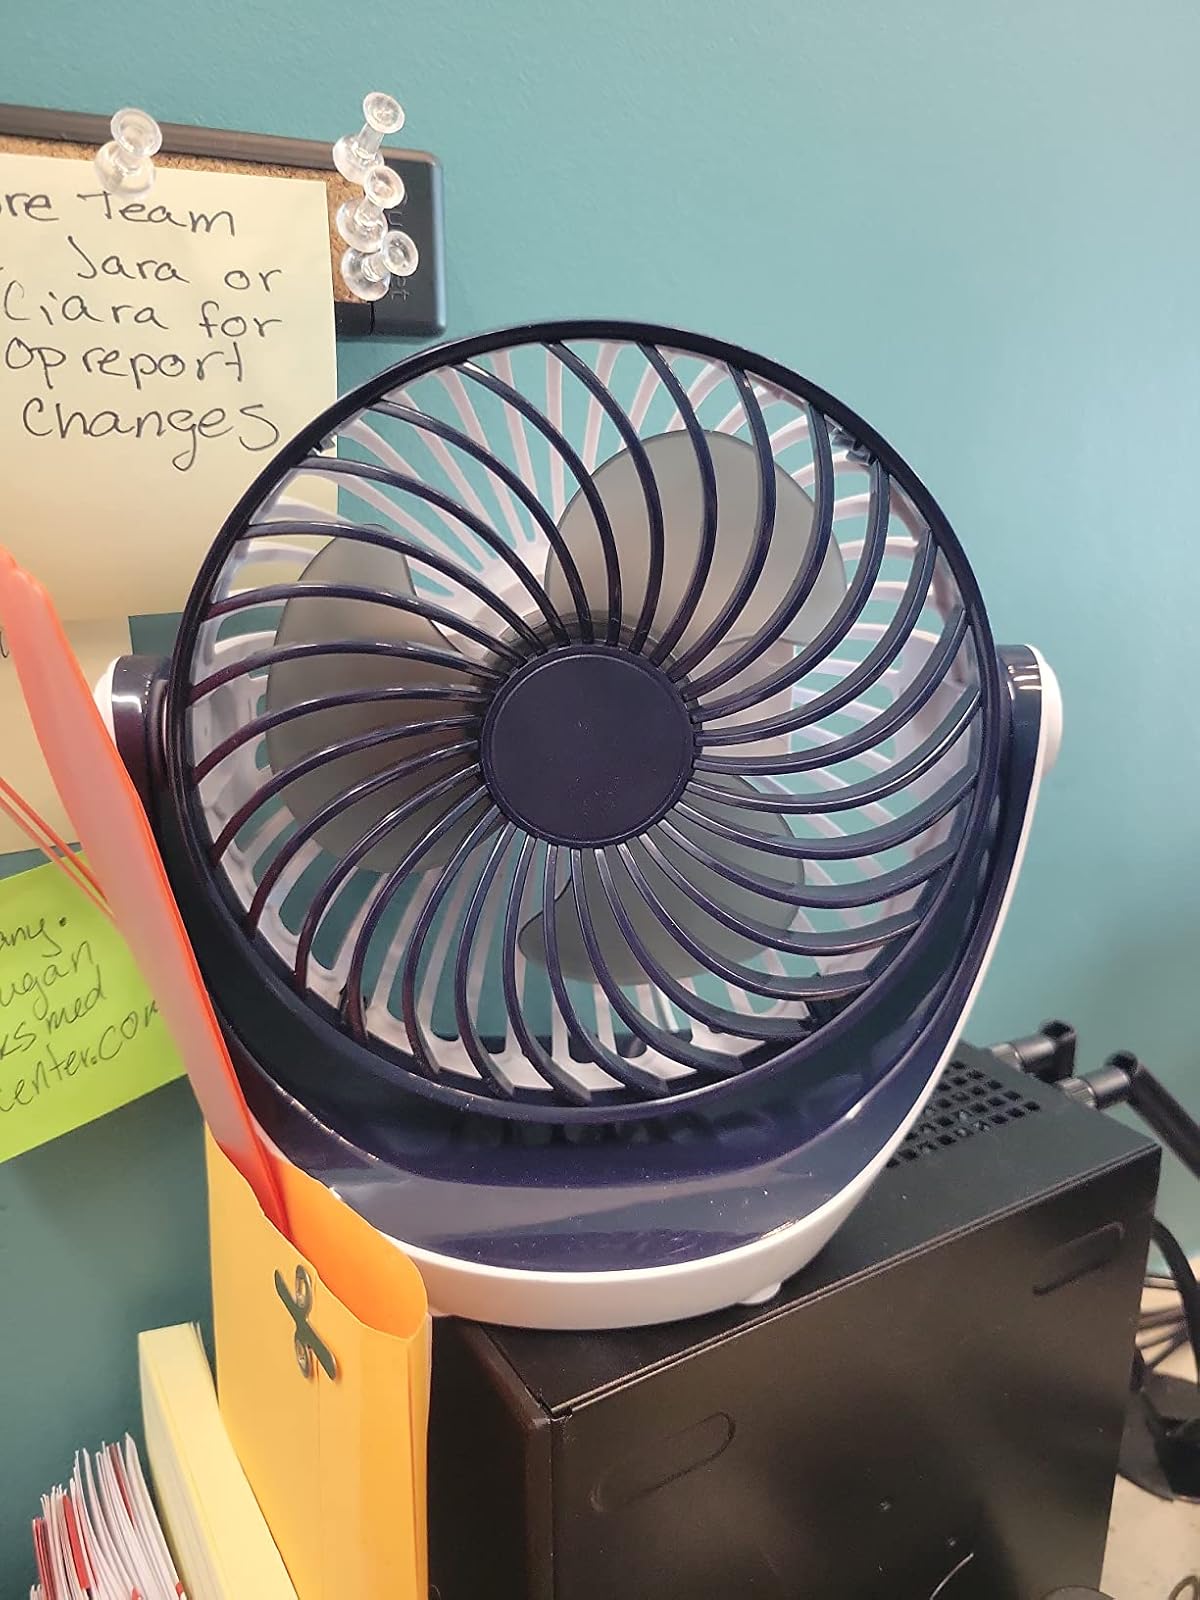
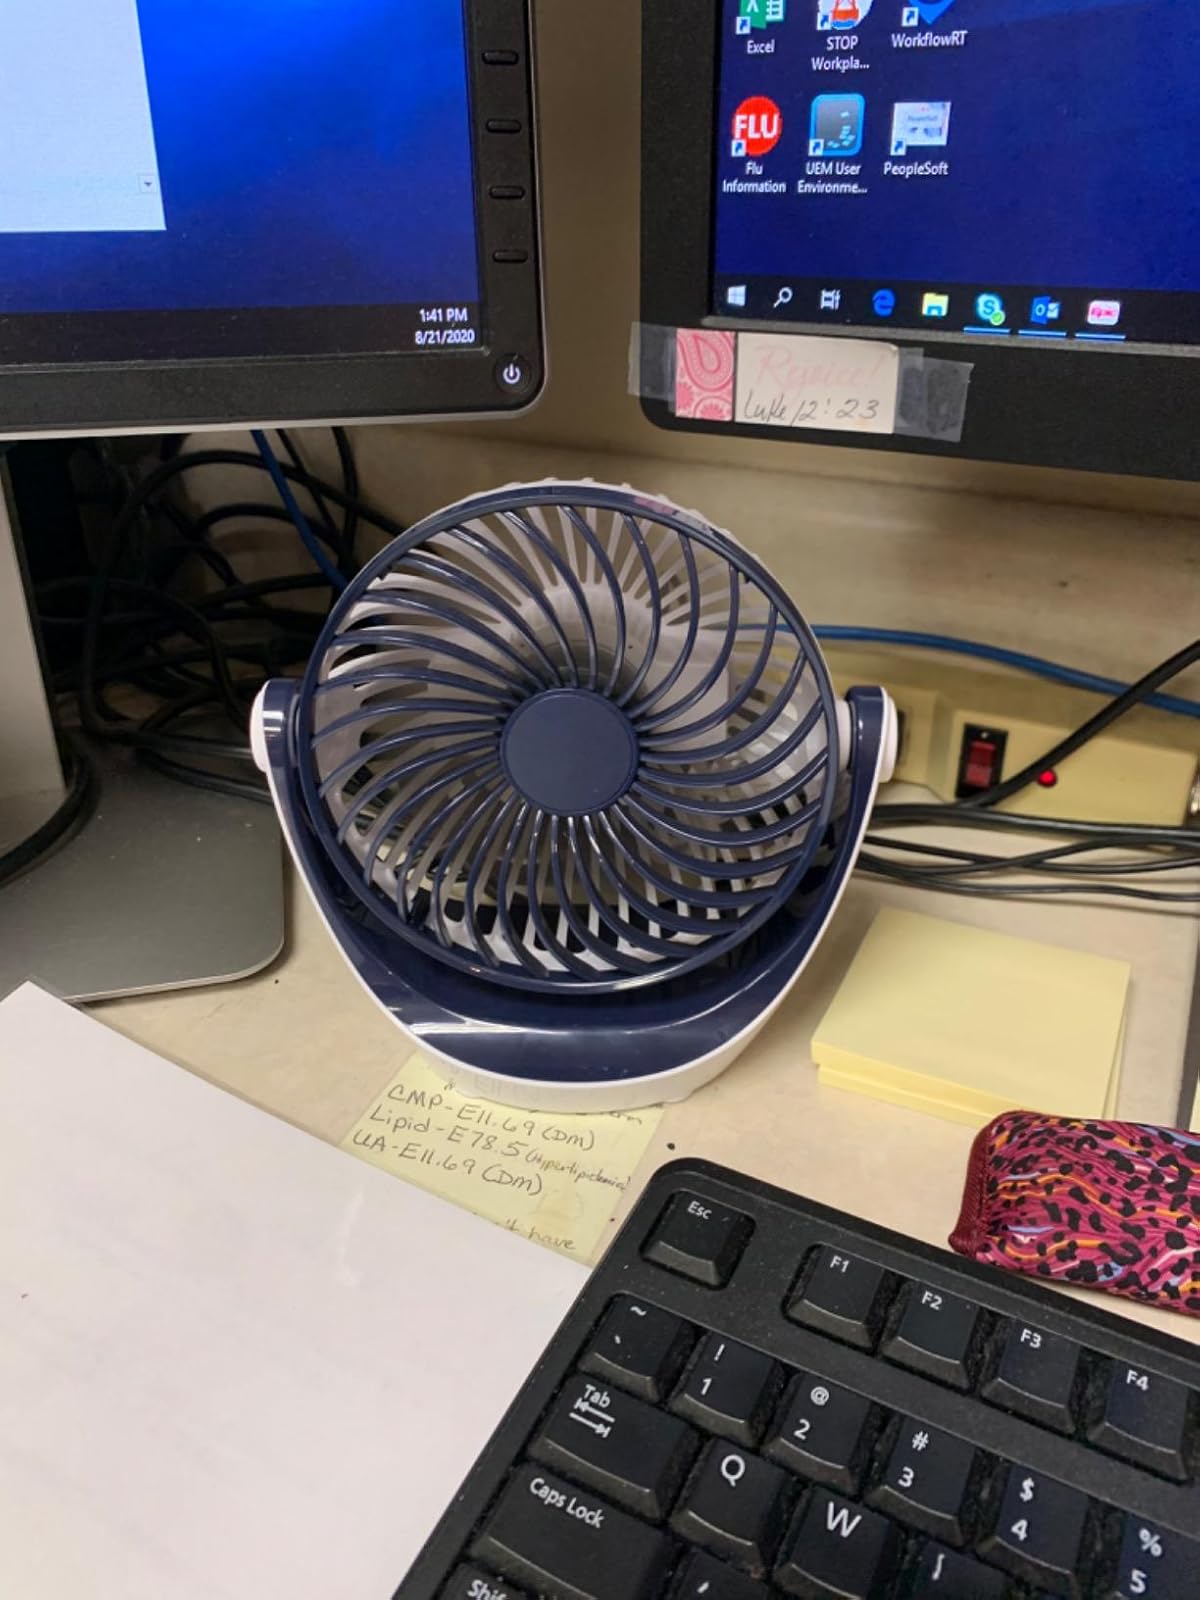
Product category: fan
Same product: yes